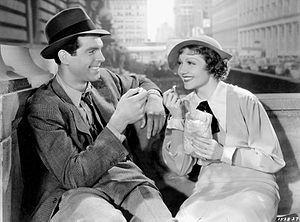
Aller et Retour est un film américain réalisé par Wesley Ruggles, sorti en 1935.